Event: Nepal Earthquake
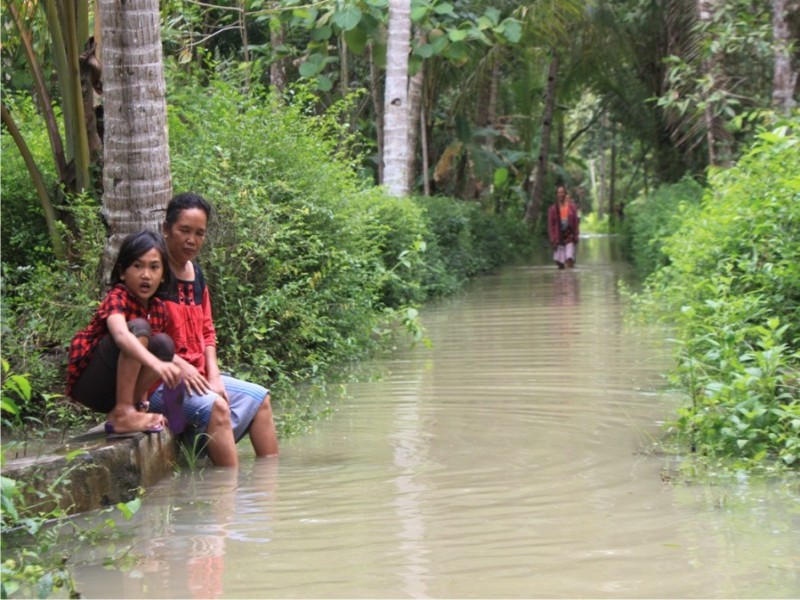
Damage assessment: no_damage